Mahinda Rajapaksa

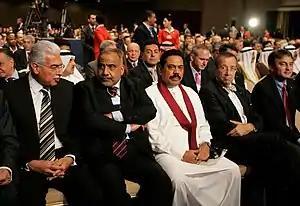
President Mahinda Rajapaksa at the World Economic Forum session in Jordan on 15 May 2009, just three days before the death of LTTE head Vellupillai Prabhakaran

The agreement made with Rajapaksa included provisions that called for a revision of the ceasefire agreement to give the military broader powers against the LTTE, as well as ruling out any devolution of power to the Tamil people. Furthermore, the cessation of aid to the tsunami-damaged LTTE-occupied areas, and the sidelining of the Norwegian facilitators due to their alleged bias were included.